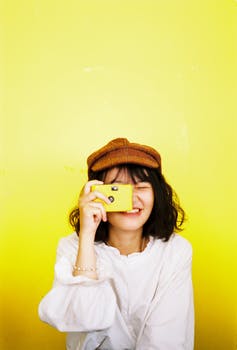
Label: No Watermark